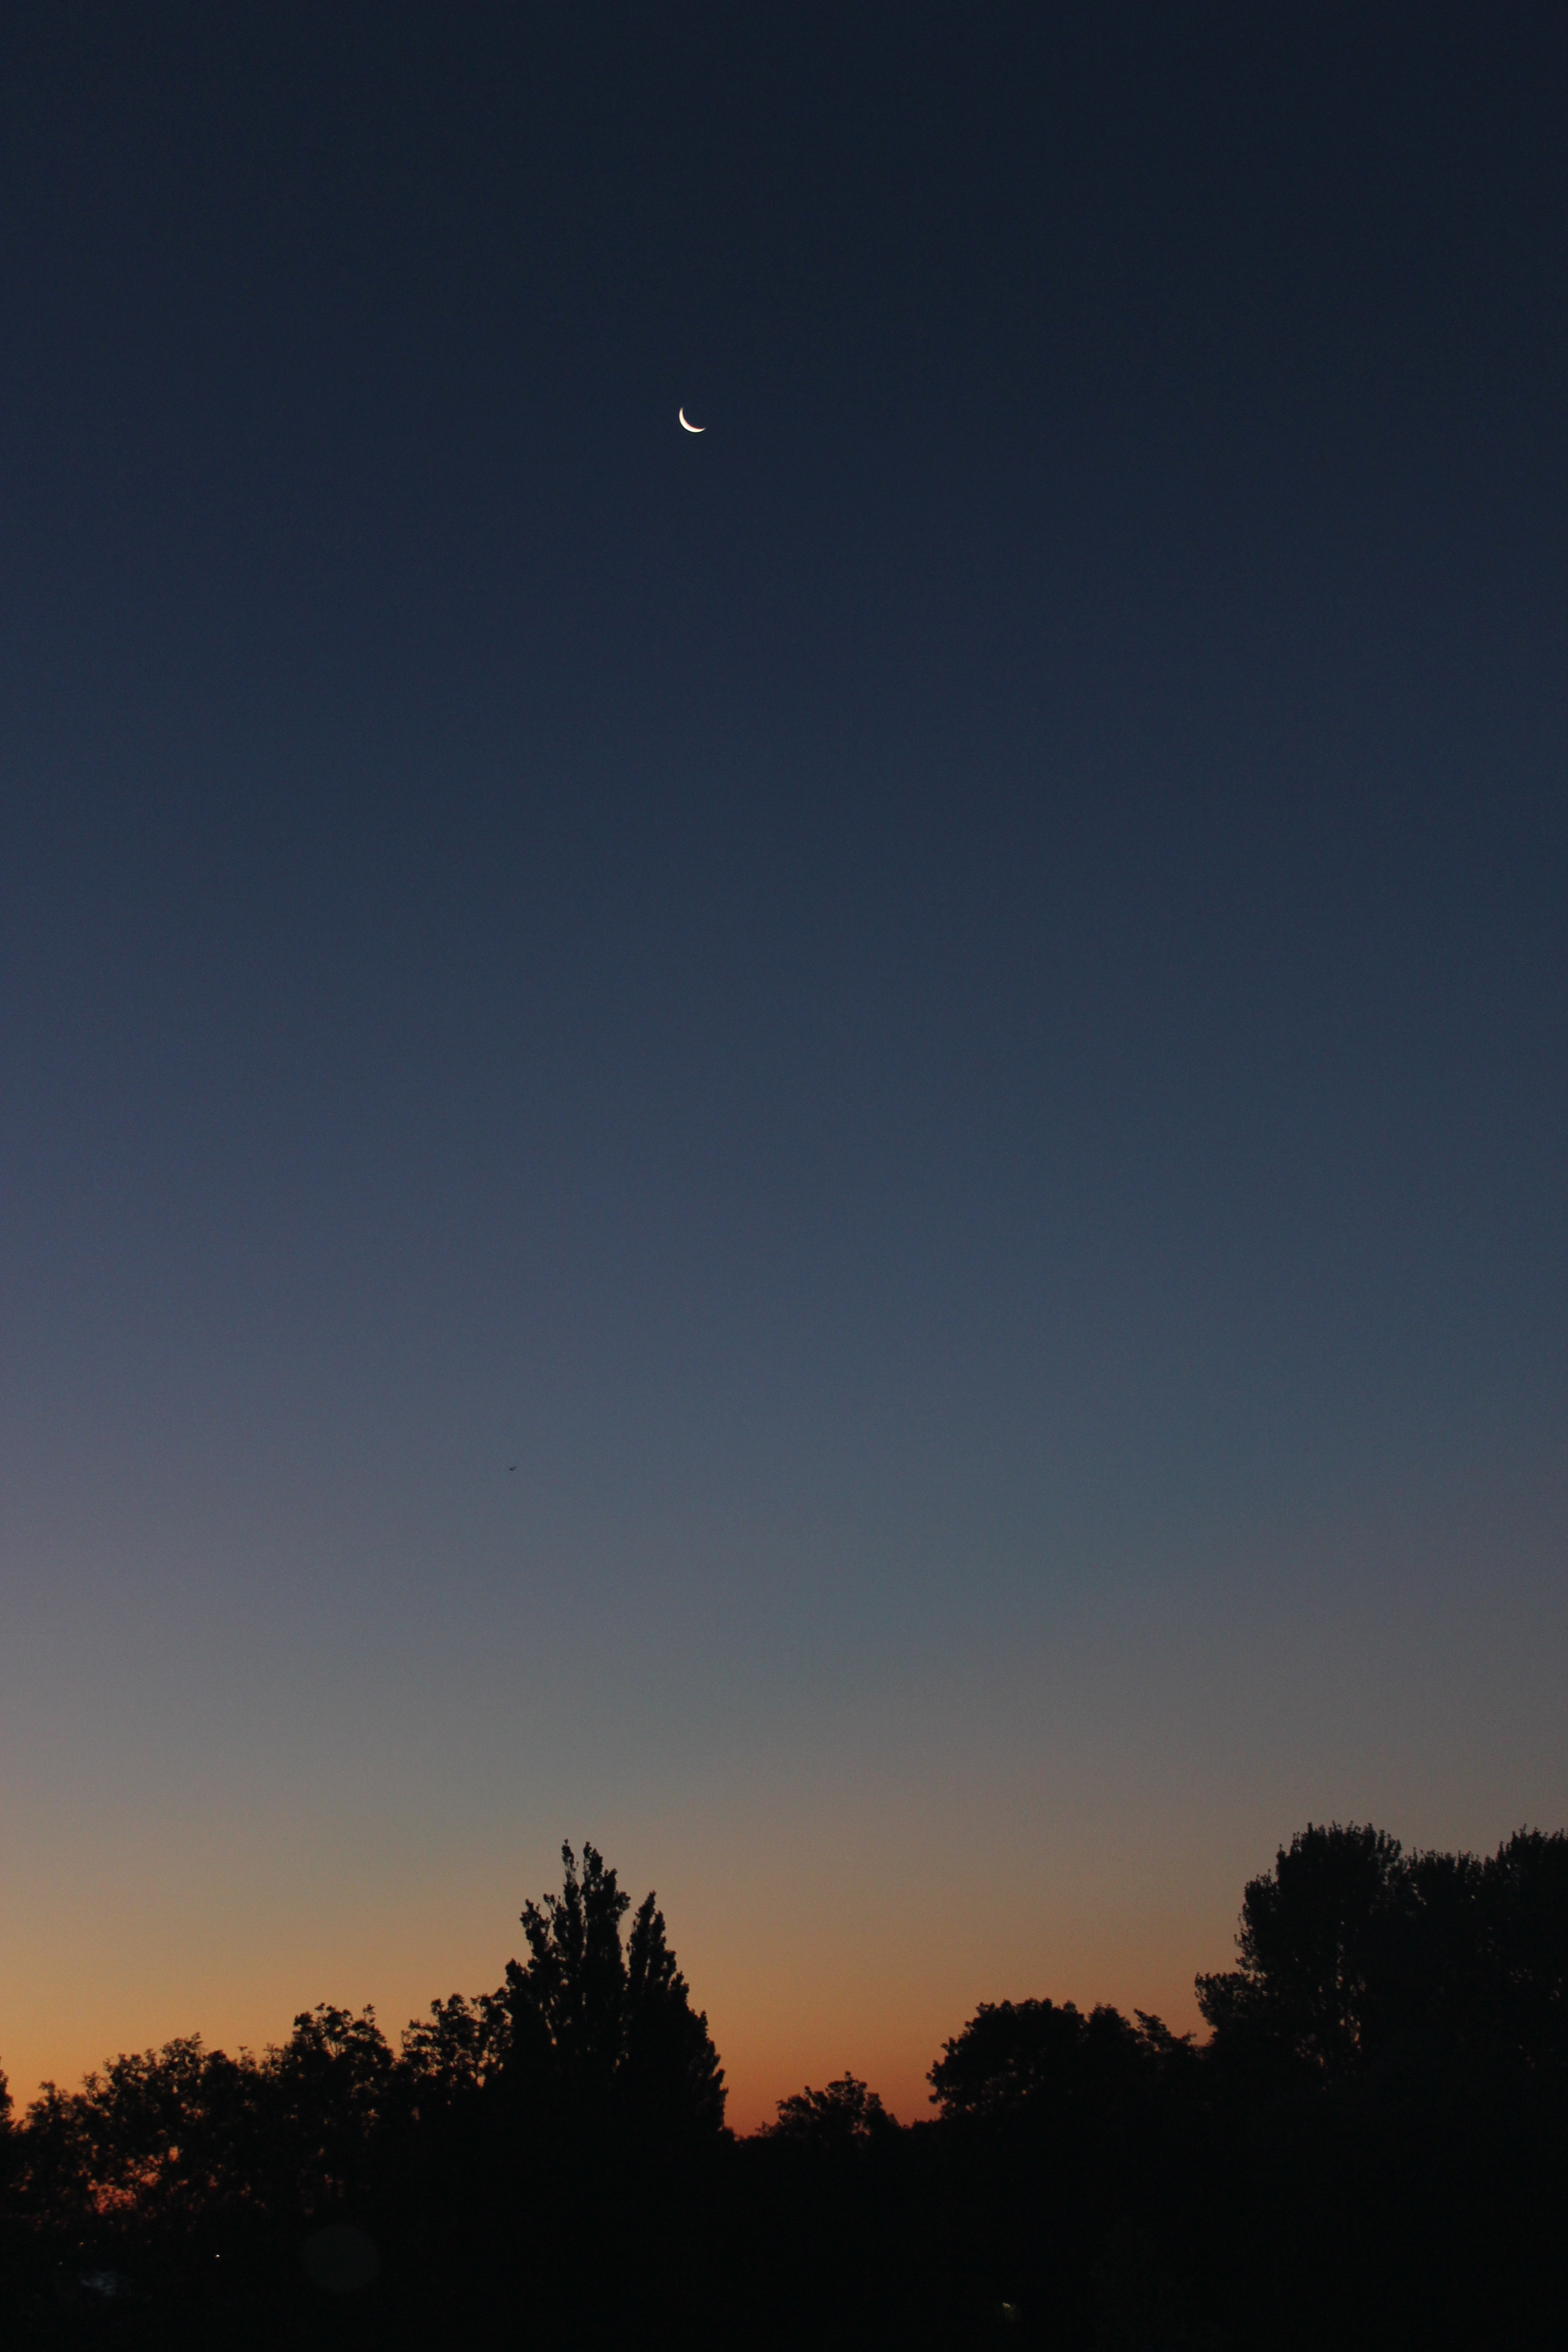
tree, horizon, cloud, sky, sunrise, sunset, night, morning, dawn, atmosphere, dusk, daytime, evening, space, calm, darkness, rest, moon, moonlight, outer space, science, astronomy, midnight, crescent, afterglow, phenomenon, astronomical object, atmosphere of earth, computer wallpaper, red sky at morning, celestial event